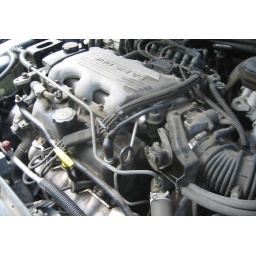
20081108 - cars - 170-7042 - Carolyn's car - hole in hose